Matti Klinge

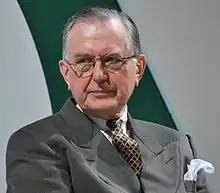
Klinge in 2008

Klinge studied at the University of Helsinki and gained his Ph.D. in 1969. He later served as a visiting professor at the University of Paris (1970–1972) and held the Swedish Professorship of History at the University of Helsinki between 1975 and 2001. Klinge was one of the most prolific Finnish historians.